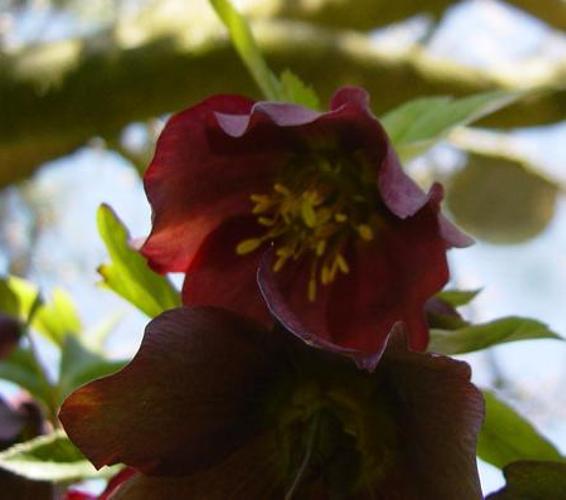
Label: lenten rose